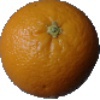
Label: Orange 1